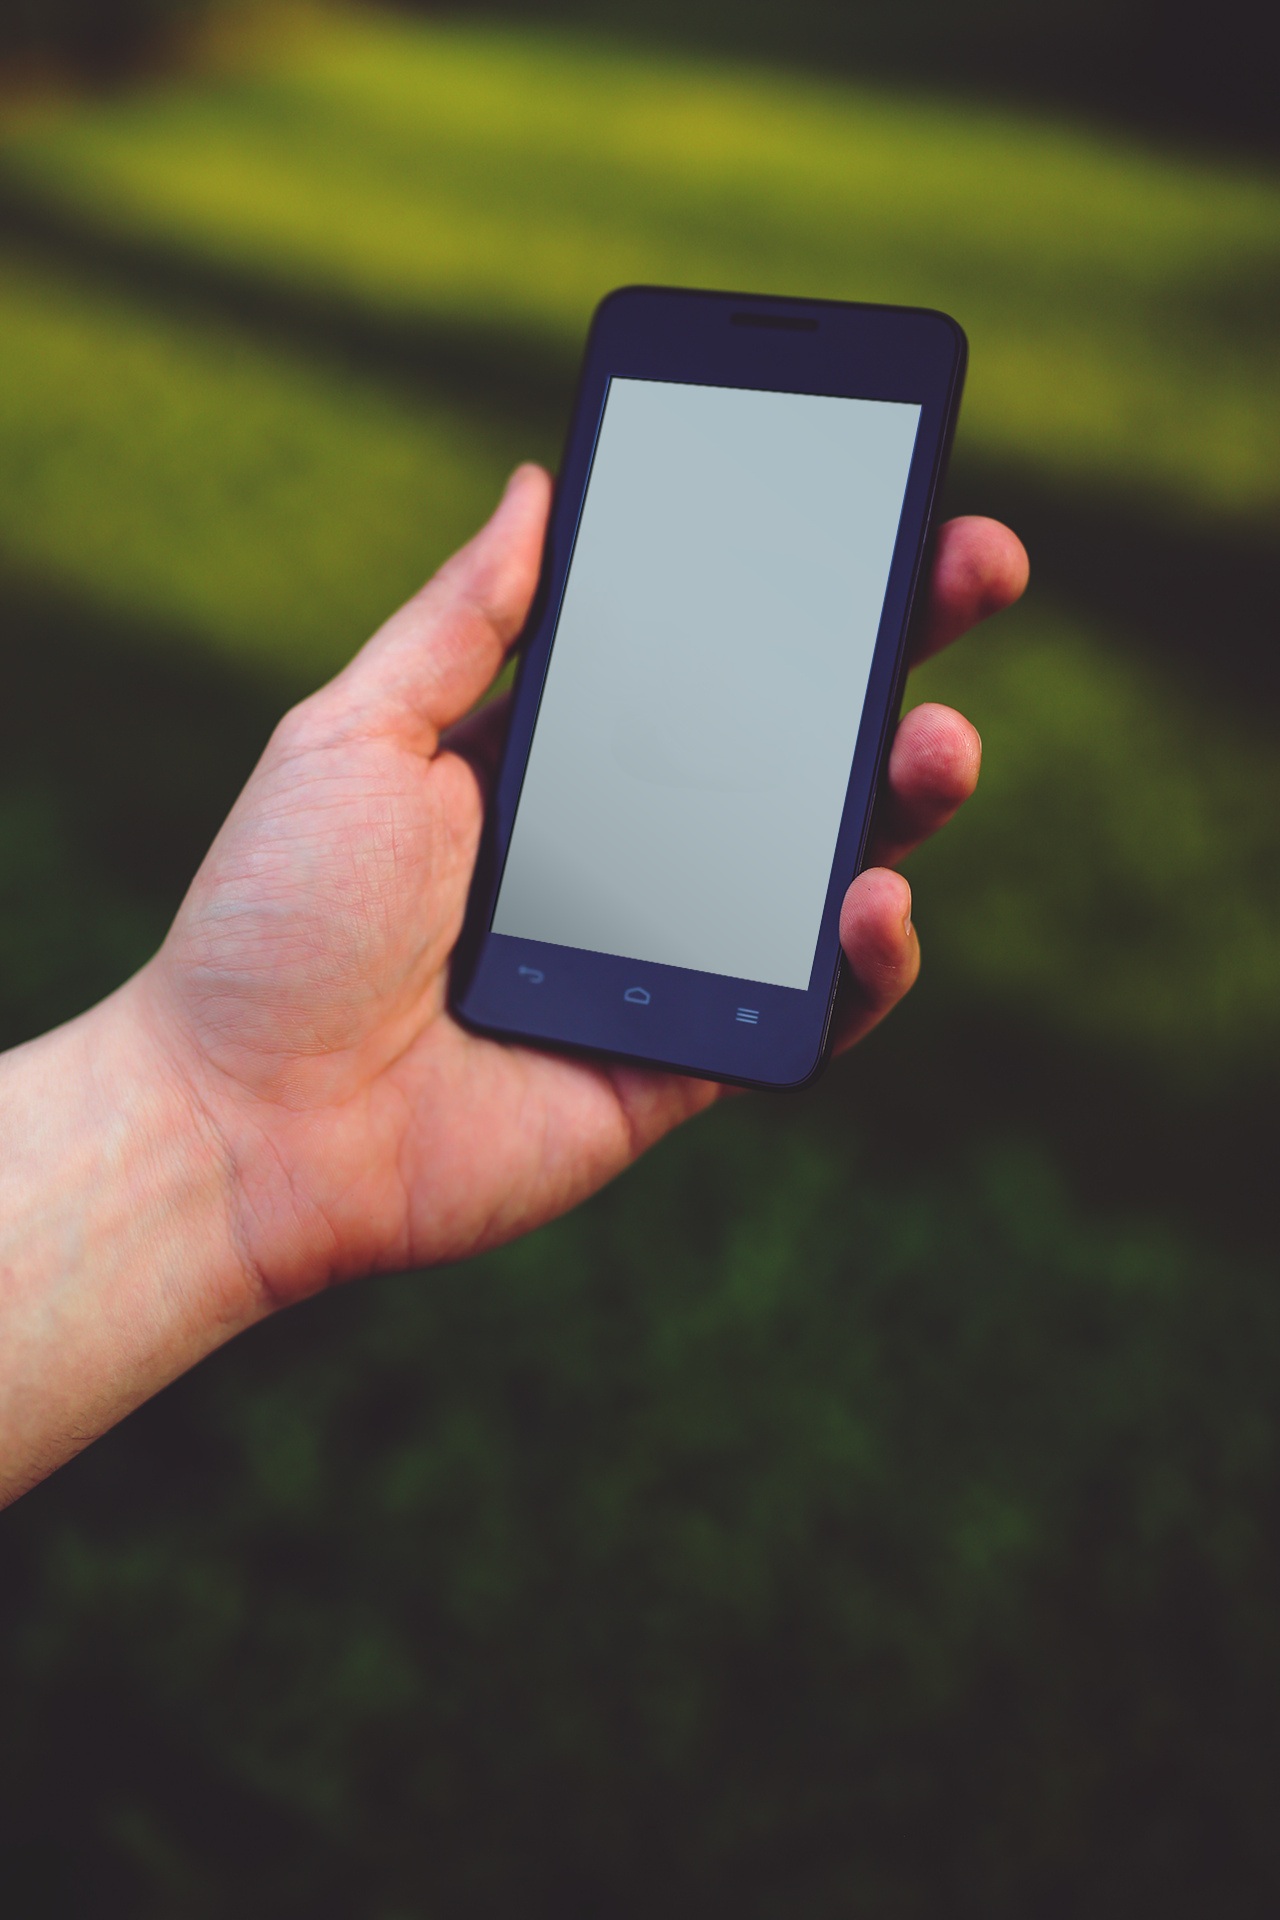
smartphone, mobile, hand, technology, gadget, mobile phone, presentation, branding, resources, portable communications device, psd, freebie, freebies, computer graphic, grapic design, free mockup